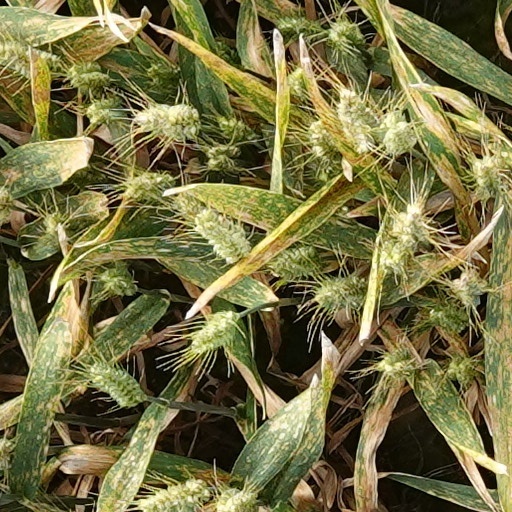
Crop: wheat